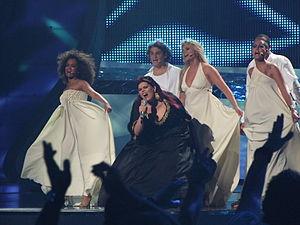
Le Portugal participe au Concours Eurovision de la chanson, depuis sa neuvième édition, en 1964, et l'a remporté à une reprise, en 2017.